Malahang Mission Station, Lae

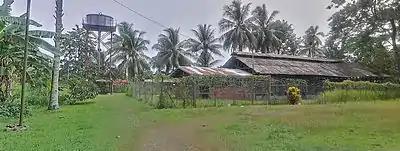
Photo of the old chicken shed at Malahang Mission Station

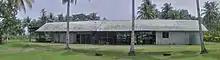
Photo of the old workshop

In 1900 the Neuendettelsau Mission Society imported cattle from Australia to the mission stations at Malahang and Finschhafen however tick fever caused many losses. Eventually the Malahang mission sold cattle to locals for $70 per head.